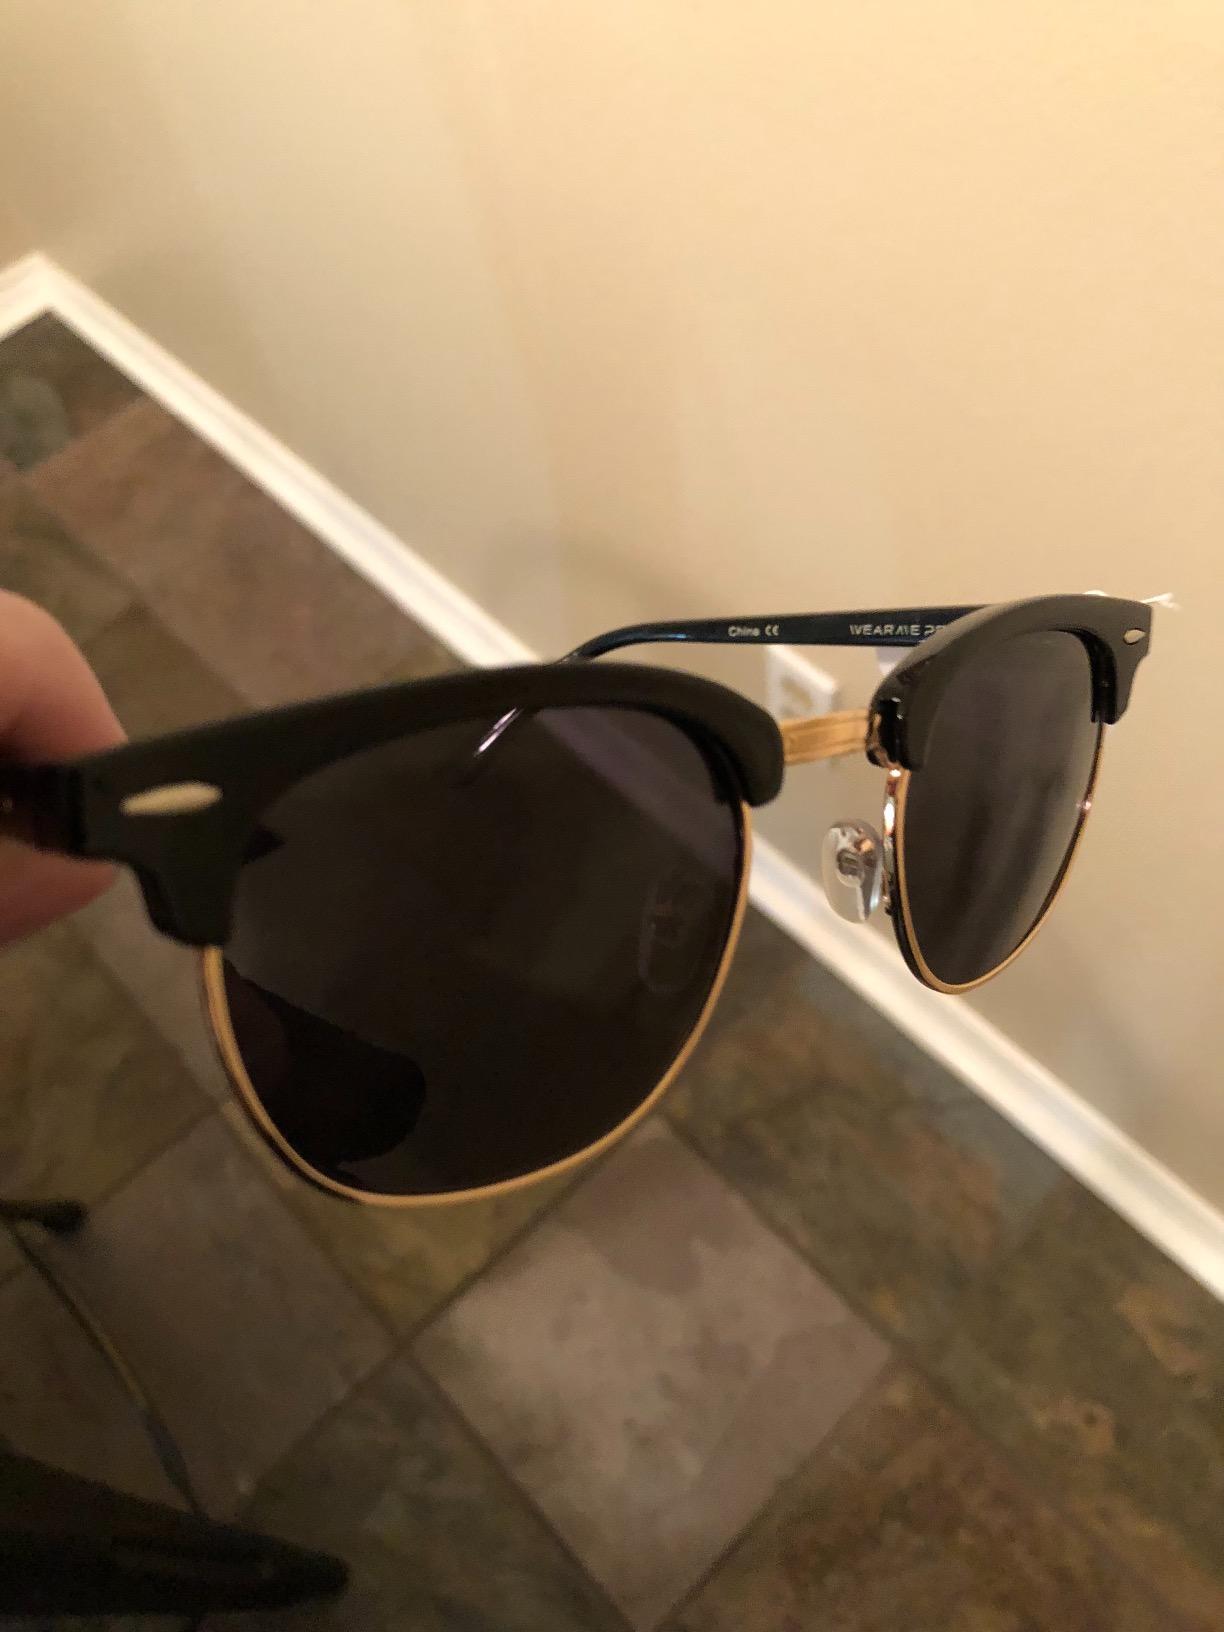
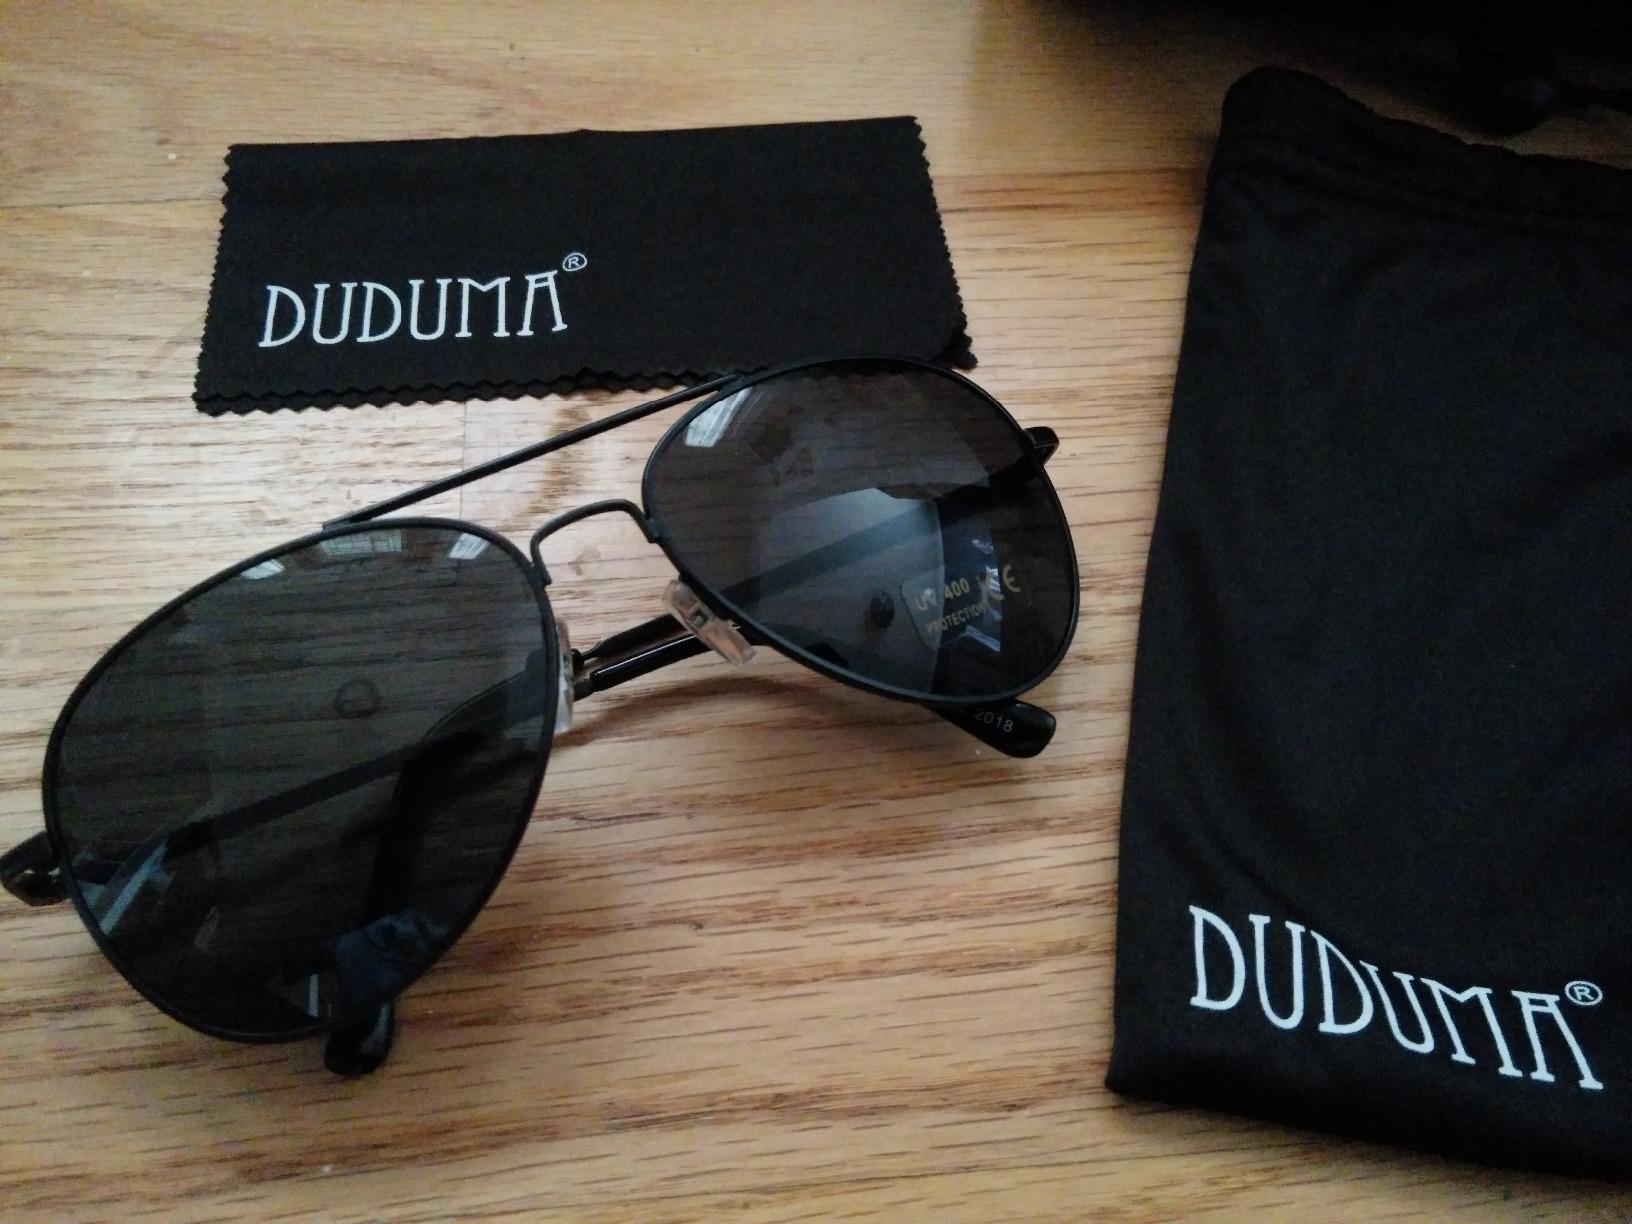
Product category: accessories_sunglasses
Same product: no